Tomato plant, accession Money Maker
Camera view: tilt-top (135 deg); turntable rotation: 240 degrees
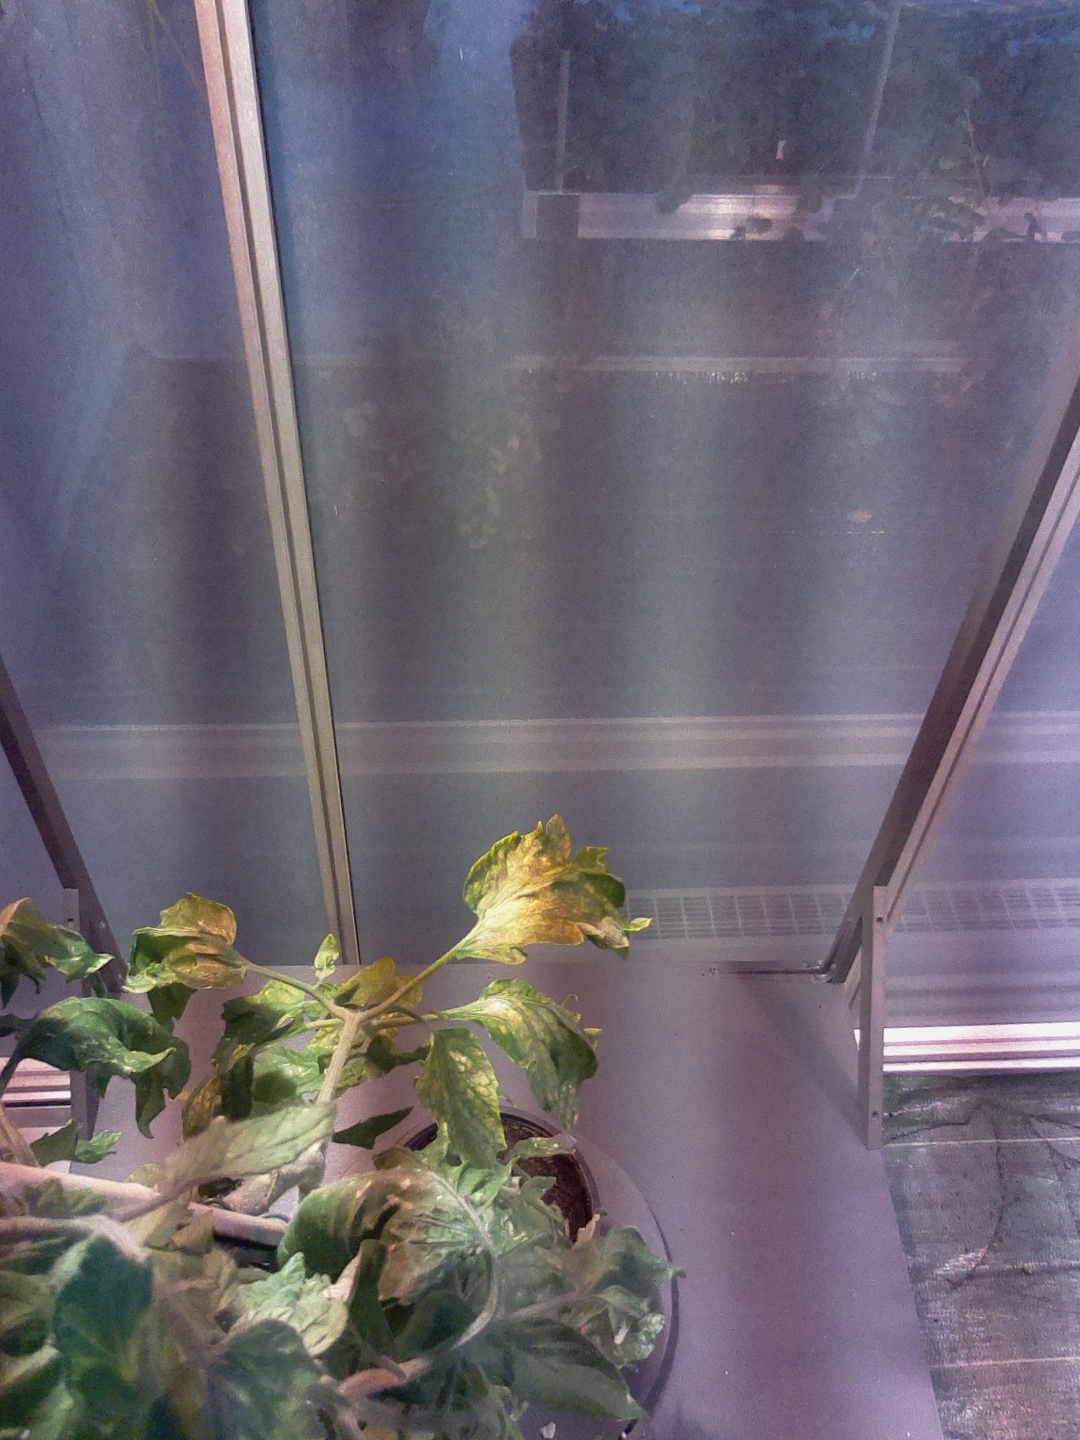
BBCH growth stage 74: 40%-50% of final fruit size